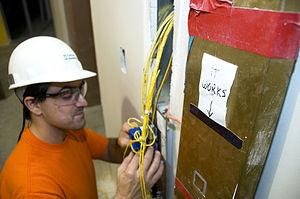
Les équipements désignent, dans le vocabulaire du bâtiment, l'ensemble des installations techniques d'un bâtiment dont le fonctionnement apporte le confort. Les équipements font partie du second œuvre. Ils sont installés par les lots dit « techniques » qui concerne plusieurs métiers du bâtiment comme chauffagiste, électricien ou encore ascensoriste.